Claire Calvert

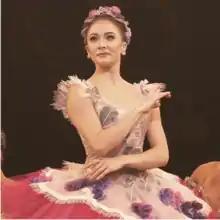
Calvert as the Lilac Fairy in "Sleeping Beauty" (Royal Opera House, 2017)

Claire Louise Calvert (born 1988) is an English ballet dancer and is a first soloist at the Royal Ballet.